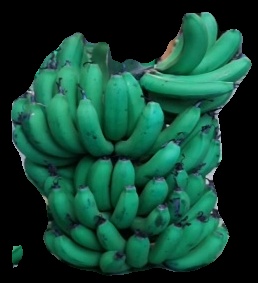
Variety: pachbale
Grade: grade2